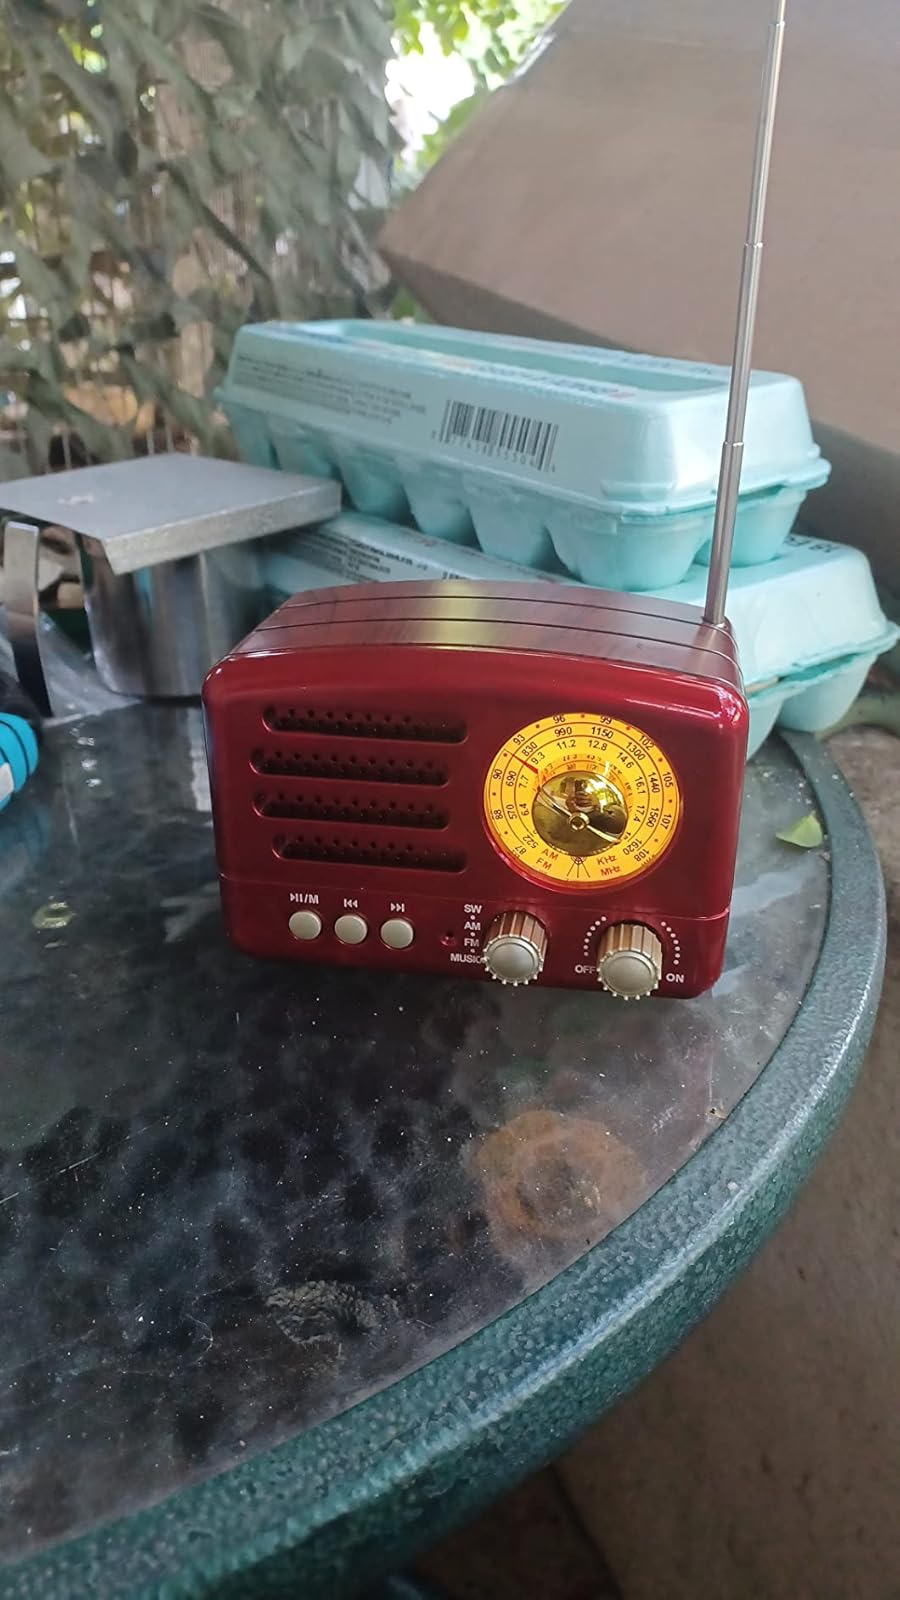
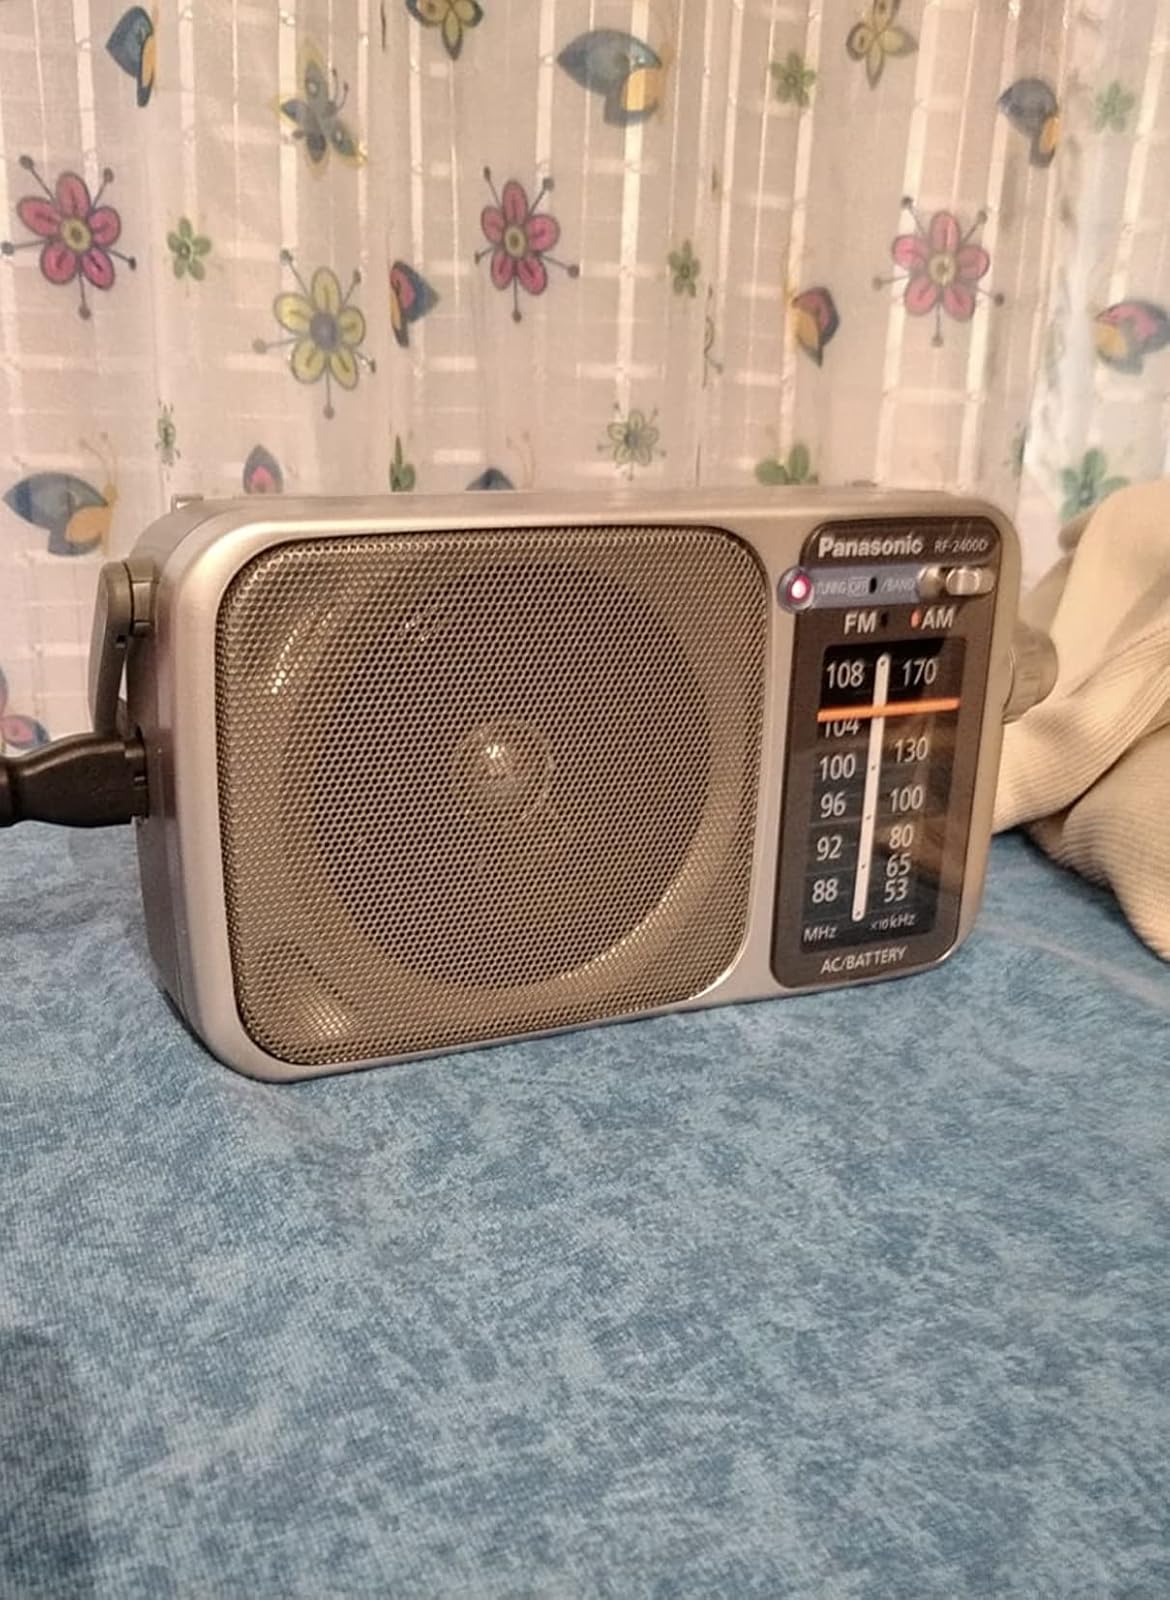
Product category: radio
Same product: no